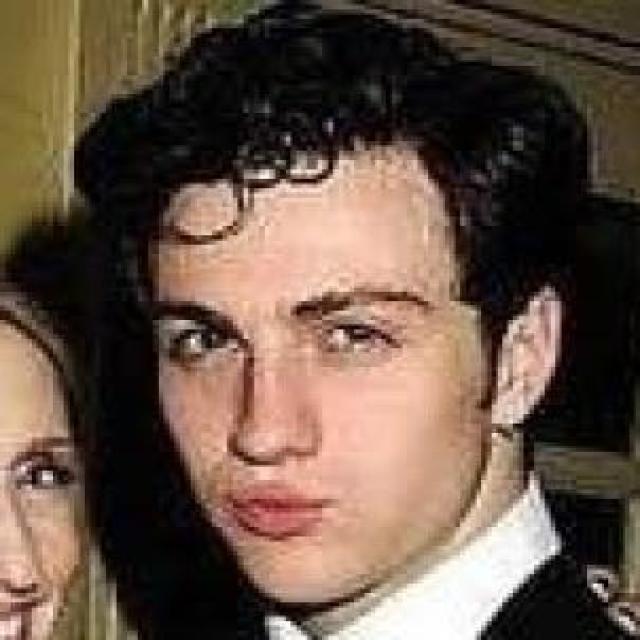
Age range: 13-20